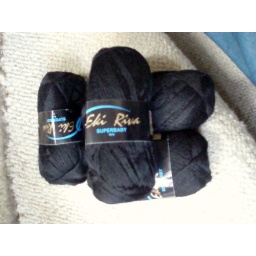
4 balls in black